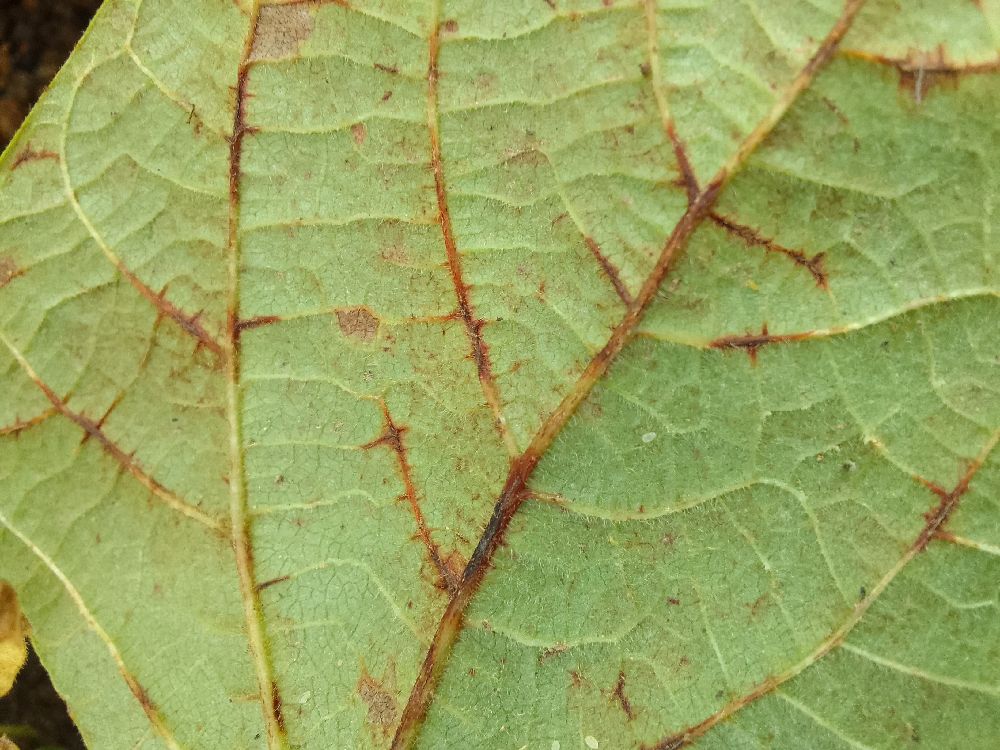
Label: anthracnose